Americana (revue)

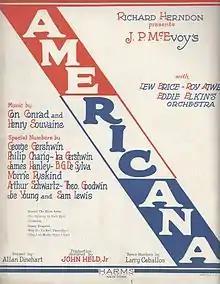
Sheet Music Cover

Americana is a musical revue in two parts, with book and lyrics by J. P. McEvoy, and music by Con Conrad with additional numbers by George Gershwin, Ira Gershwin, Philip Charig, James Hanley, B. G. DeSylva, Morrie Ryskind, Arthur Schwartz, Theo Goodwin, Joe Young, and Sam Lewis. The show was presented by Richard Herndon at the Belmont Theatre (121 W. 48th Street, New York, NY), and, after many postponements, opened July 26, 1926. The show was staged by Allan Dinehart with dance numbers by Larry Ceballos. The production was designed by John Held, Jr. It ran for 224 performances, closing in February 1927. The cast headlined Lew Brice, Roy Atwell, Betty Compton, Charles Butterworth and the Eddie Elkins Orchestra. "The New York Times" review called it a "witty, ingenious and sophisticated evening of fun-making, it made up in its abundant humor for more than it lacked in some other departments." The other departments referred to were lack of chorus girls and opulent settings.